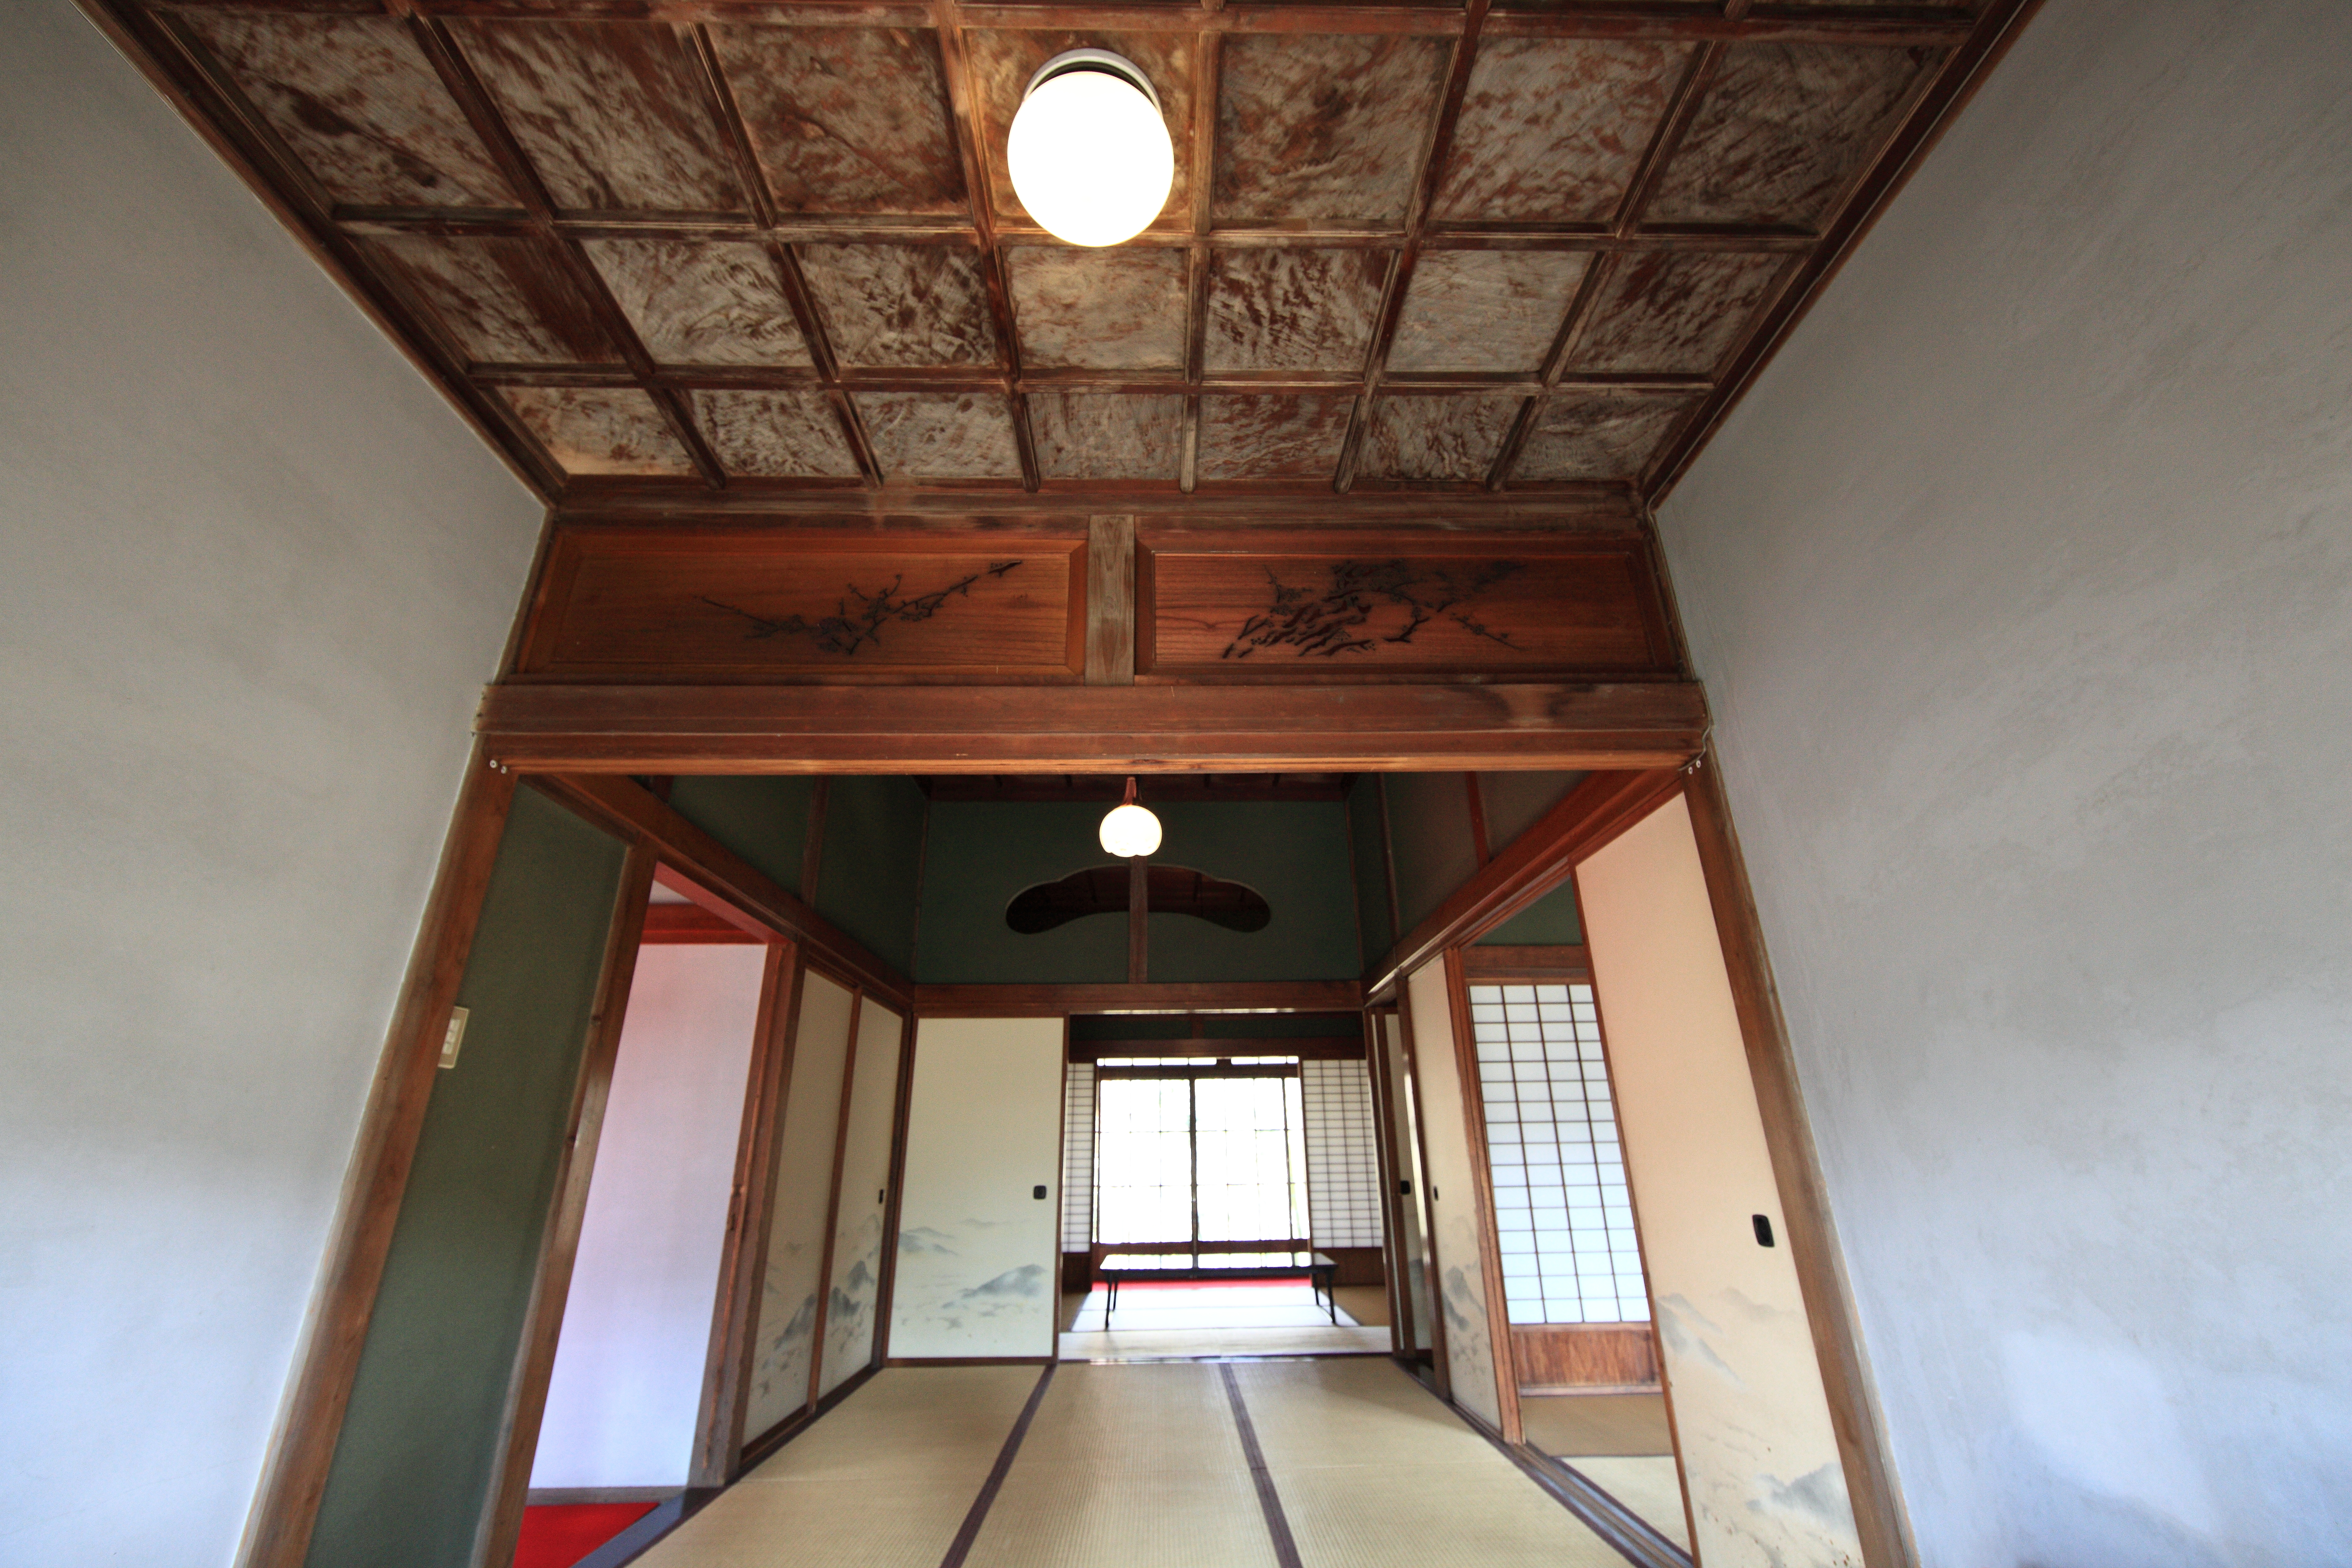
architecture, wood, house, floor, interior, home, beam, ceiling, high, cottage, ancient, residence, property, room, attic, interior design, design, japanese, 5d, style, hires, estate, markii, traditional, hi, res, resolution, daylighting